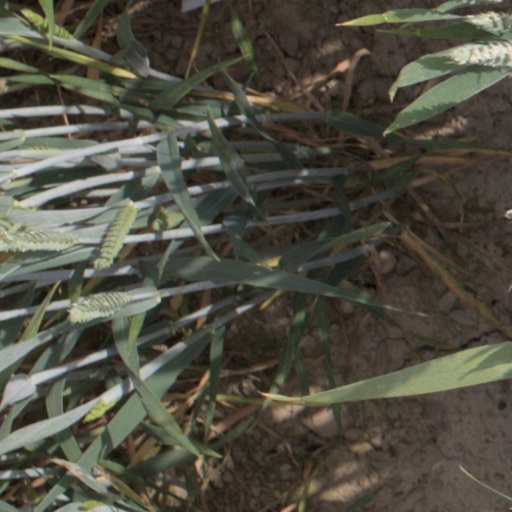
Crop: wheat